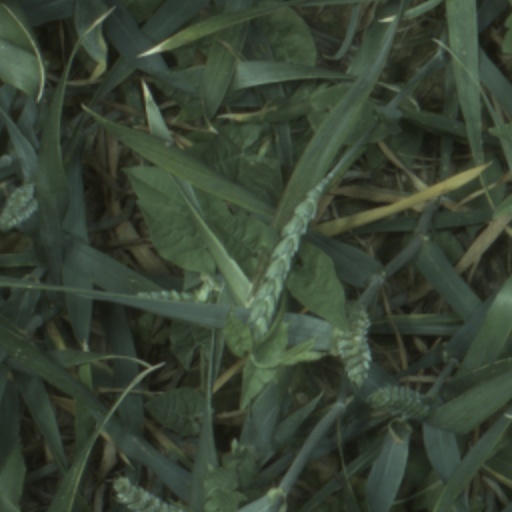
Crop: wheat